Chinese Indonesians

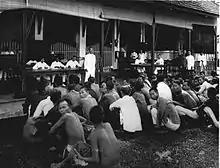
Chinese workers from Swatow, Canton province, China, await the preparation of their contracts by immigration officials at Medan's labor inspectorate, Belawan, North Sumatra 1920–1940

Most of those who settled in the archipelago had already severed their ties with the mainland and welcomed favorable treatment and protection under the Dutch. Some became revenue farmers, middlemen within the corporate structure of the VOC, tasked with collecting export–import duties and managing the harvest of natural resources; although this was highly profitable, it earned the enmity of the "pribumi" population. Others worked as opium farmers. Following the 1740 Batavia massacre and ensuing war, in which the Chinese rebelled against the Dutch, the Dutch attempted to place a quota on the number of Chinese who could enter the Indies. Amoy was designated as the only immigration port to the archipelago, and ships were limited to a specified number of crew and passengers depending on size. This quota was adjusted at times to meet demand for overseas workers, such as in July 1802 when sugar mills near Batavia were in need of workers.